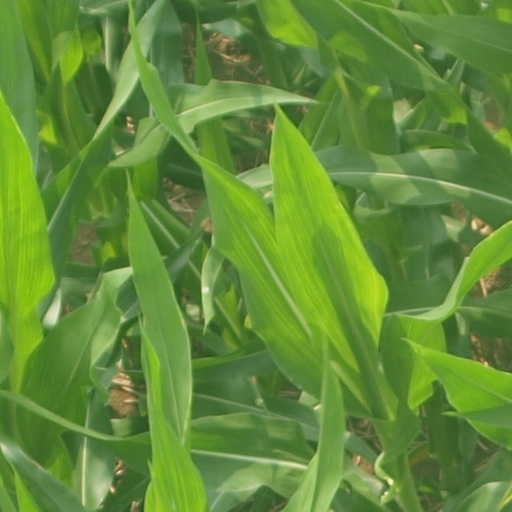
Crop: maize; corn